Dani Güiza

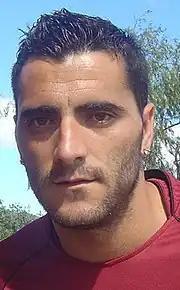
Güiza as a Mallorca player in 2008

Daniel González Güiza (born 17 August 1980) is a Spanish professional footballer who plays as a striker for Roteña.